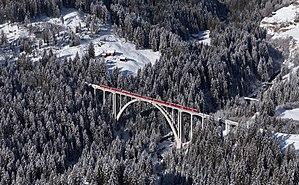
Le viaduc de Langwies, appelé en allemand Langwieser Viadukt, est un viaduc ferroviaire enjambant la Plessur situé non loin du village de Langwies, sur le territoire de la commune grisonne d'Arosa, en Suisse.